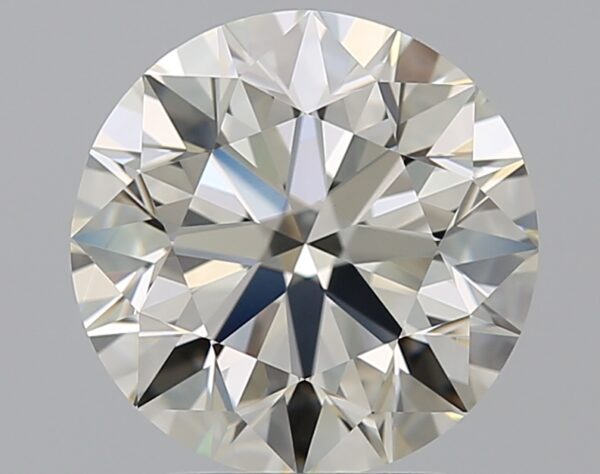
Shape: round
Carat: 2.6
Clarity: VVS2
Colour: K
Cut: EX
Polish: EX
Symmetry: EX
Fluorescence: N
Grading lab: GIA
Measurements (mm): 8.69 x 8.74 x 5.46